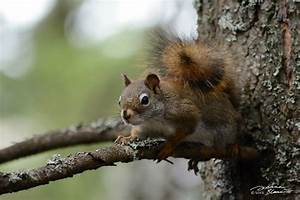
Label: scoiattolo